The Avenger (1937 film)

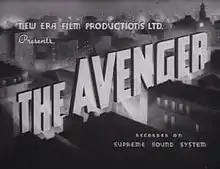
Film poster

A reformed thief marries a wealthy socialite but is haunted by a former accomplice who tries to frame him for murder.